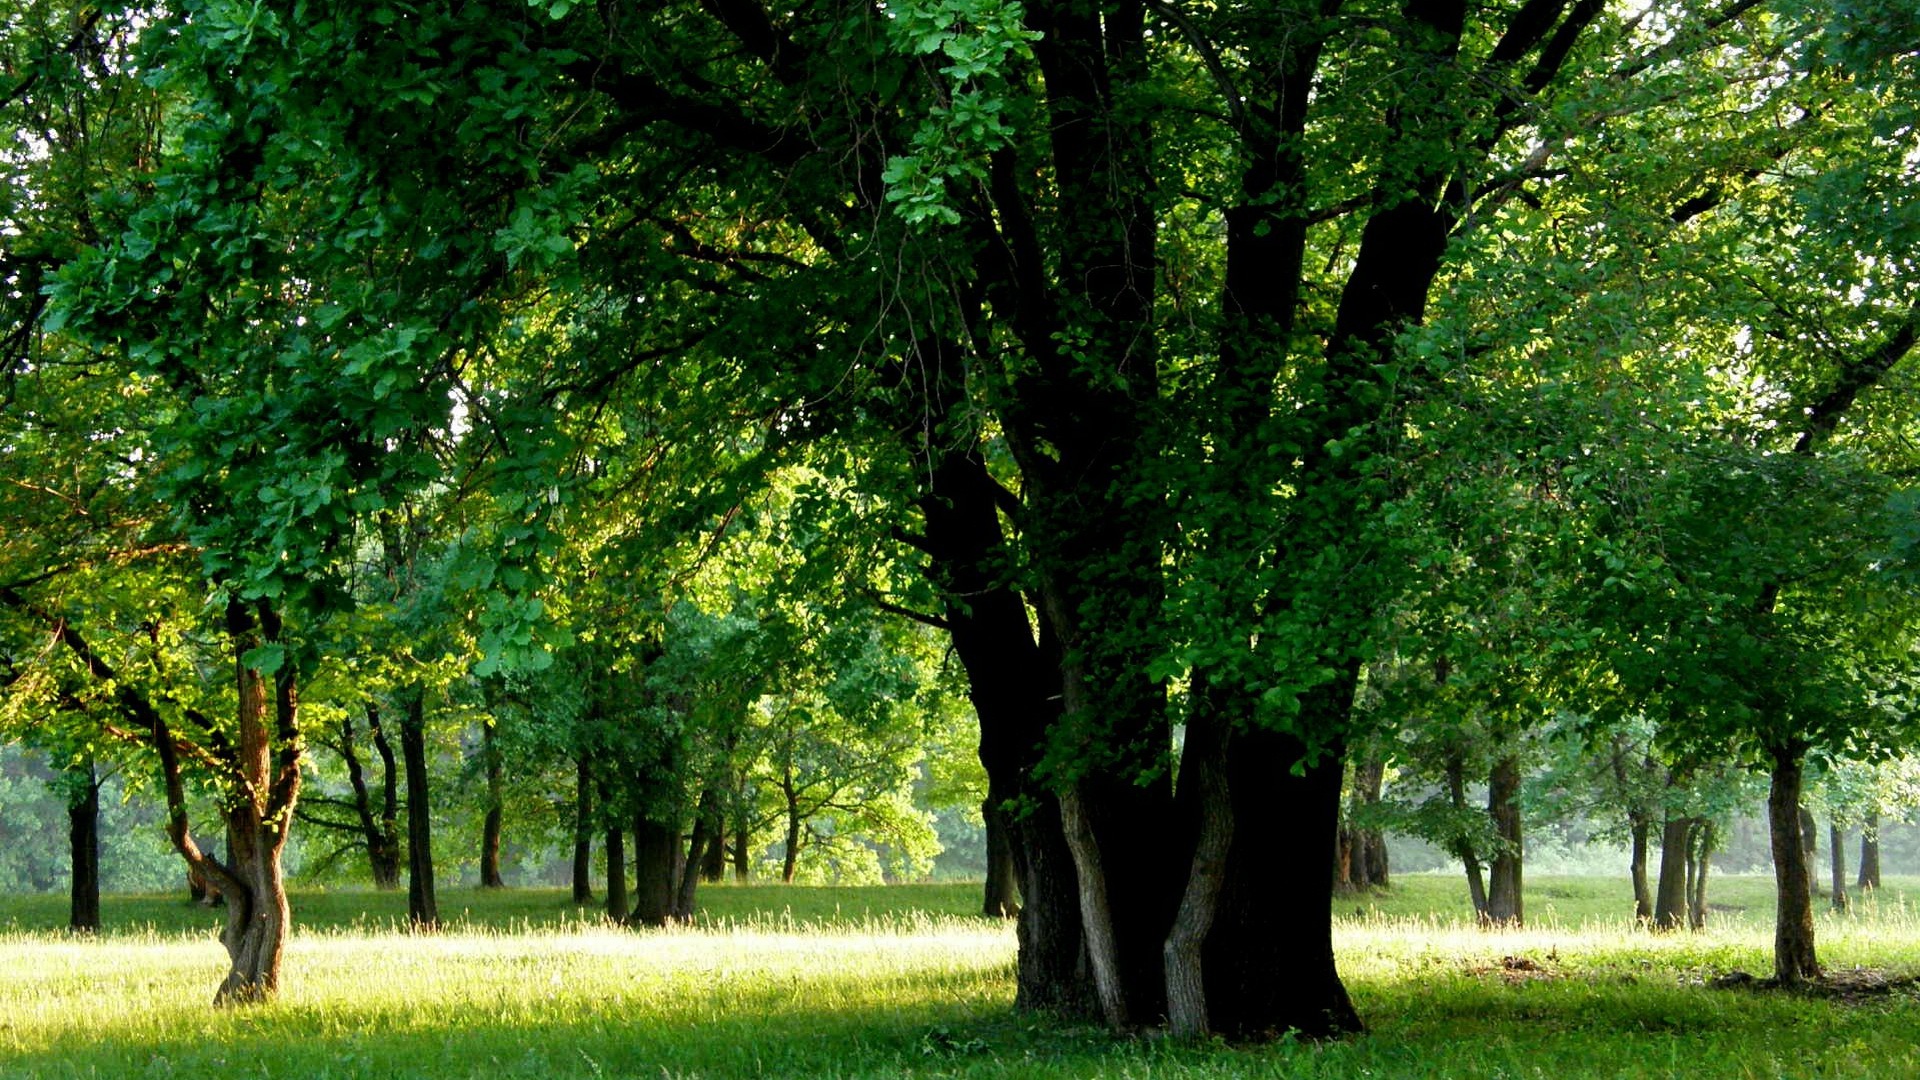
tree, forest, branch, plant, wood, meadow, sunlight, leaf, green, autumn, park, deciduous, grove, woodland, habitat, ecosystem, flowering plant, biome, natural environment, woody plant, temperate broadleaf and mixed forest, temperate coniferous forest, land plant